Railay Beach

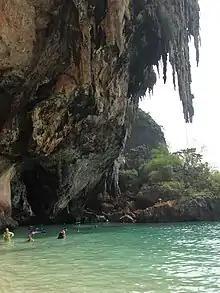
Railay West Beach - 2010

Railay, also known as Rai Leh, is a small peninsula between the city of Krabi and Ao Nang in Thailand. It is accessible only by boat due to high limestone cliffs cutting off mainland access. These cliffs attract rock climbers from all over the world, but the area is also popular due to its beautiful beaches and quiet relaxing atmosphere. Accommodation ranges from bungalows and medium-priced resorts in East Railay to a collection of luxury resorts focused on West Railay, though one, Royavadee, spans both waterfronts and also has a beachfront restaurant at Ao Phra Nang. The four main areas of Railay consist of Phra Nang, West Railay, East Railay, and Ton Sai. Ton Sai caters to climbers and the backpacker set and is more rustic than the glitz of West Railay and the shops and restaurants of the East Railay boardwalk.